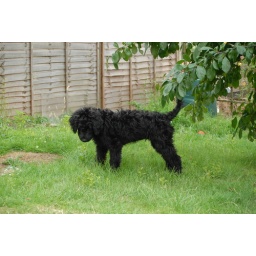
Mojo, a hearing dog for the deaf puppy in training. 12 weeks old and staying with us for the weekend.